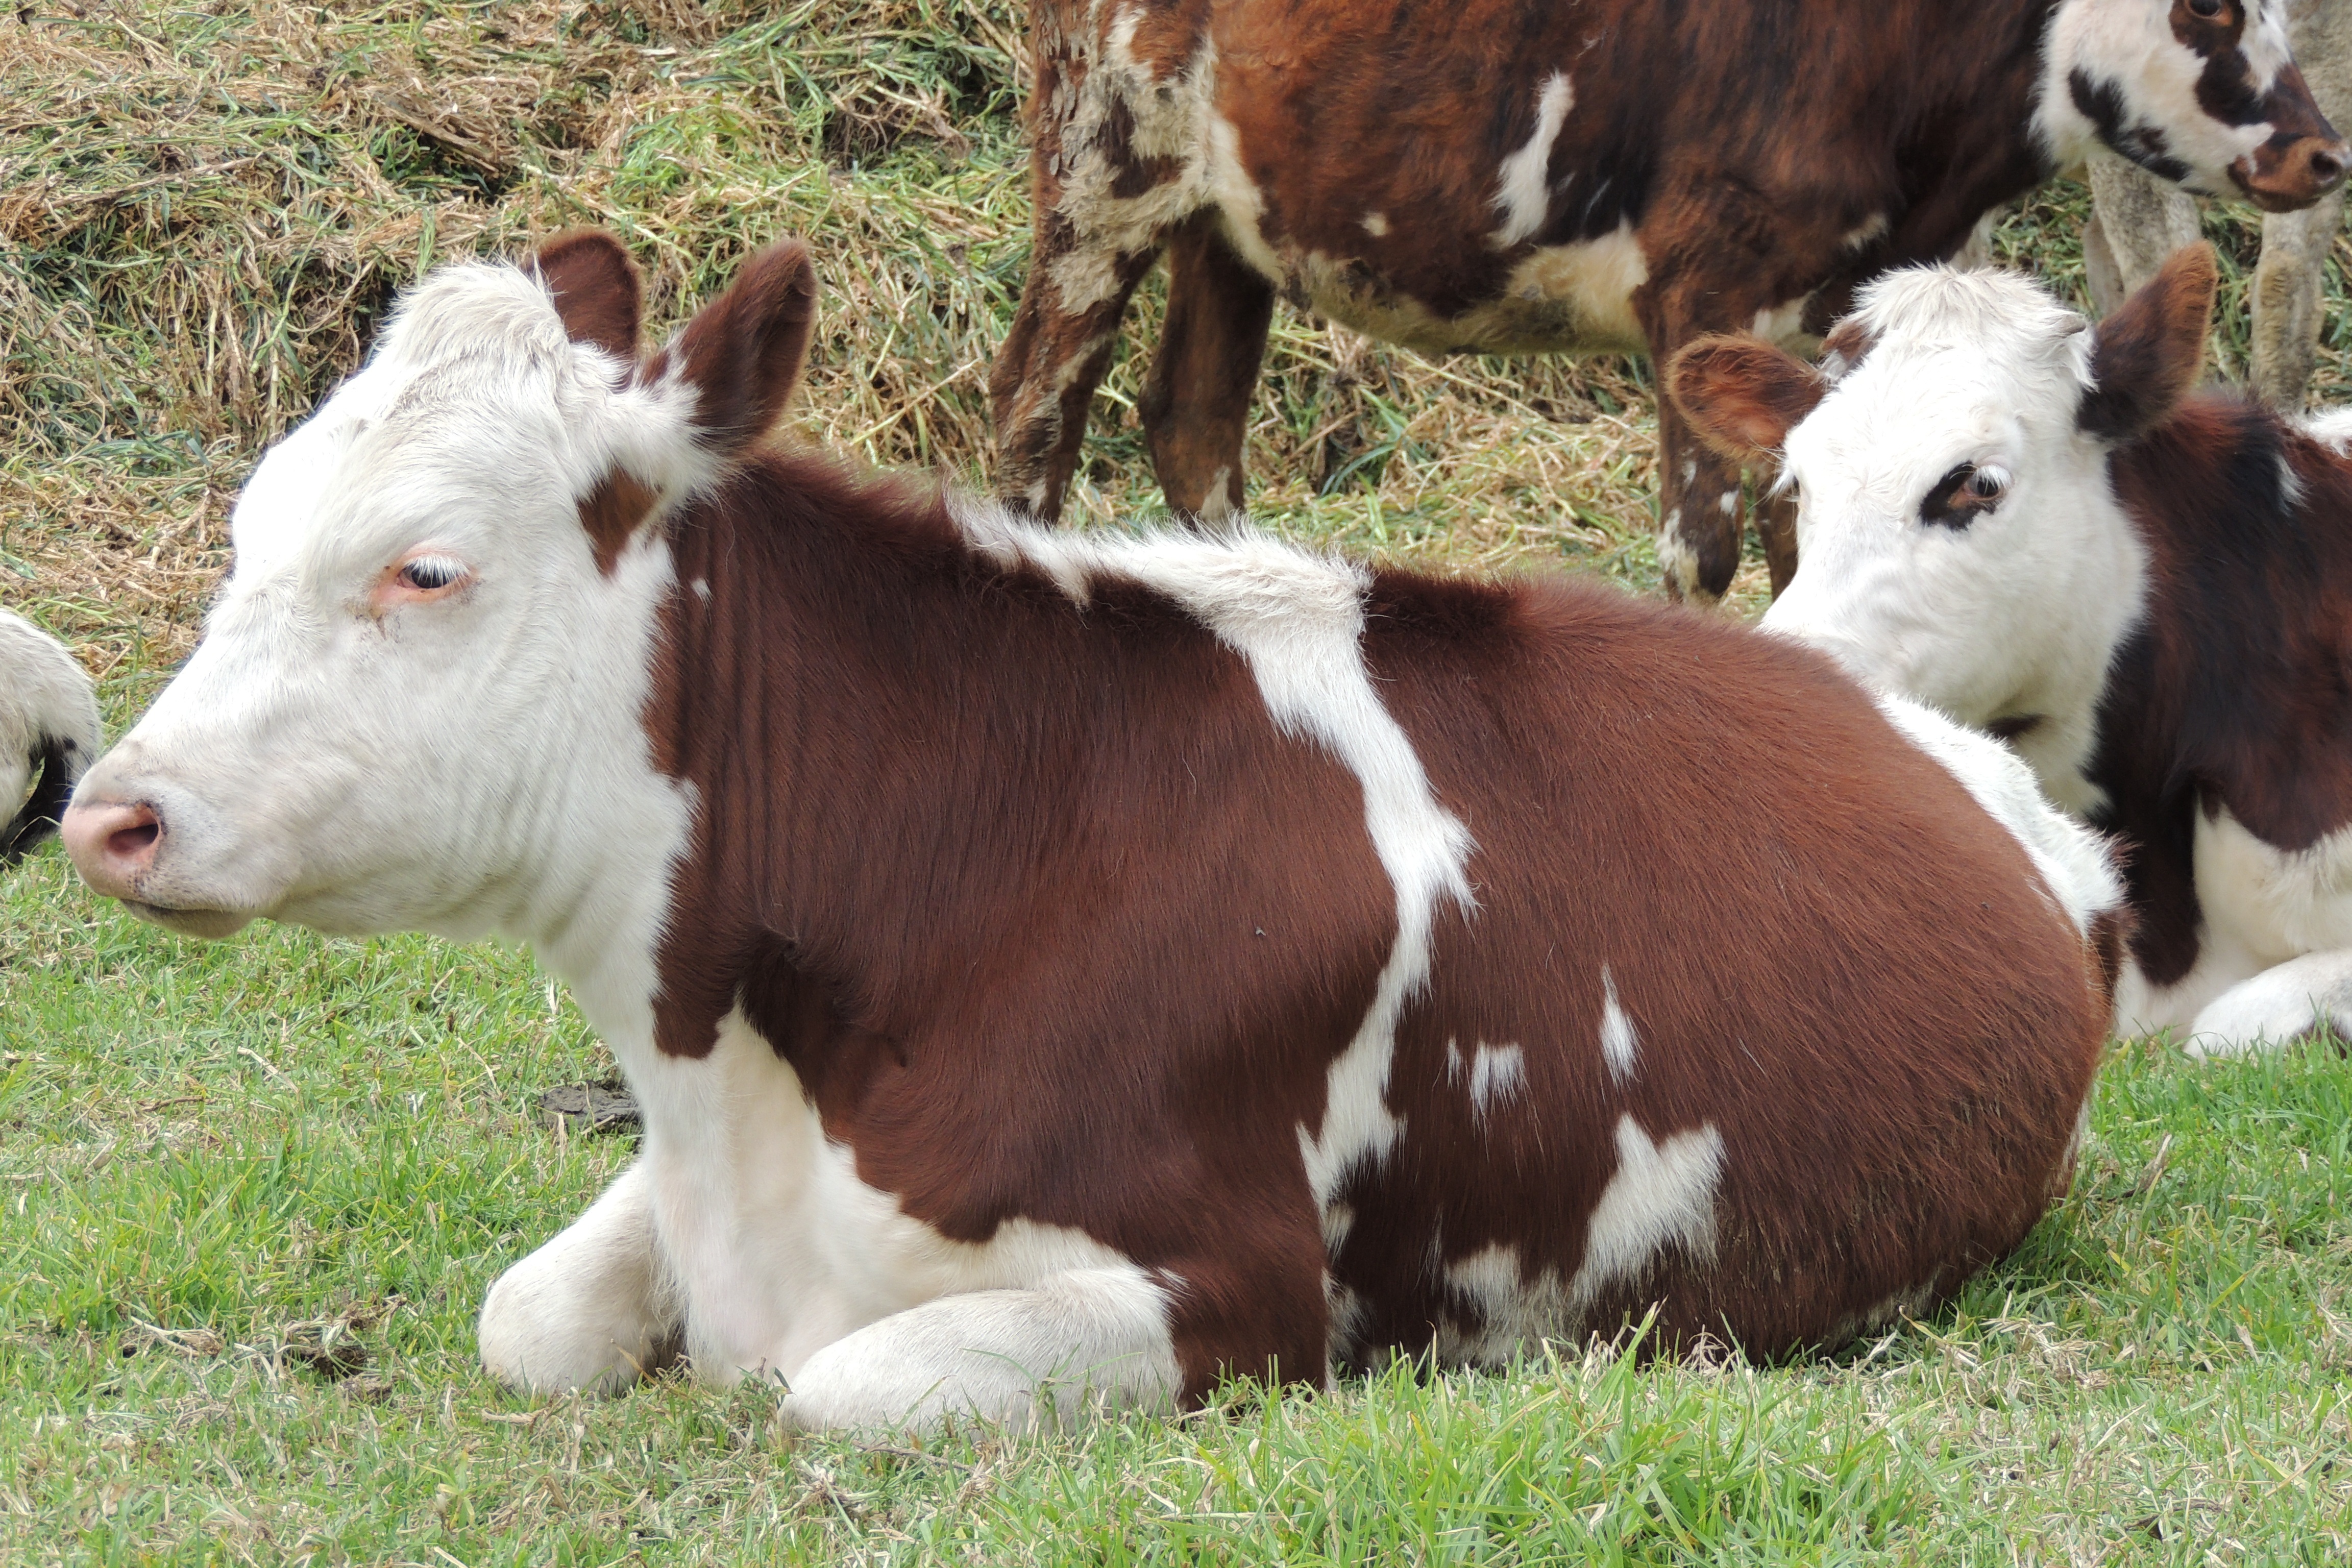
nature, grass, field, farm, meadow, prairie, green, cow, pasture, grazing, mammal, agriculture, bovine, calf, goats, animals, vertebrate, animal husbandry, dairy cow, cattle like mammal, mustang horse, cow goat family, freetoedit